Cape York Peninsula

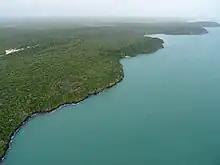
The very tip of Cape York, known as Pajinka, from the air.

In February 1606, Dutch navigator Willem Janszoon landed near the site of what is now Weipa, on the western shore of Cape York Peninsula. This was the first recorded landing of a European in Australia, and it also marked the first reported contact between European and Aboriginal Australian people.